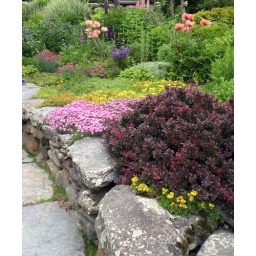
Gorgeous flower beds all over the Icelandic Horse farm